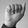
ASL letter: A